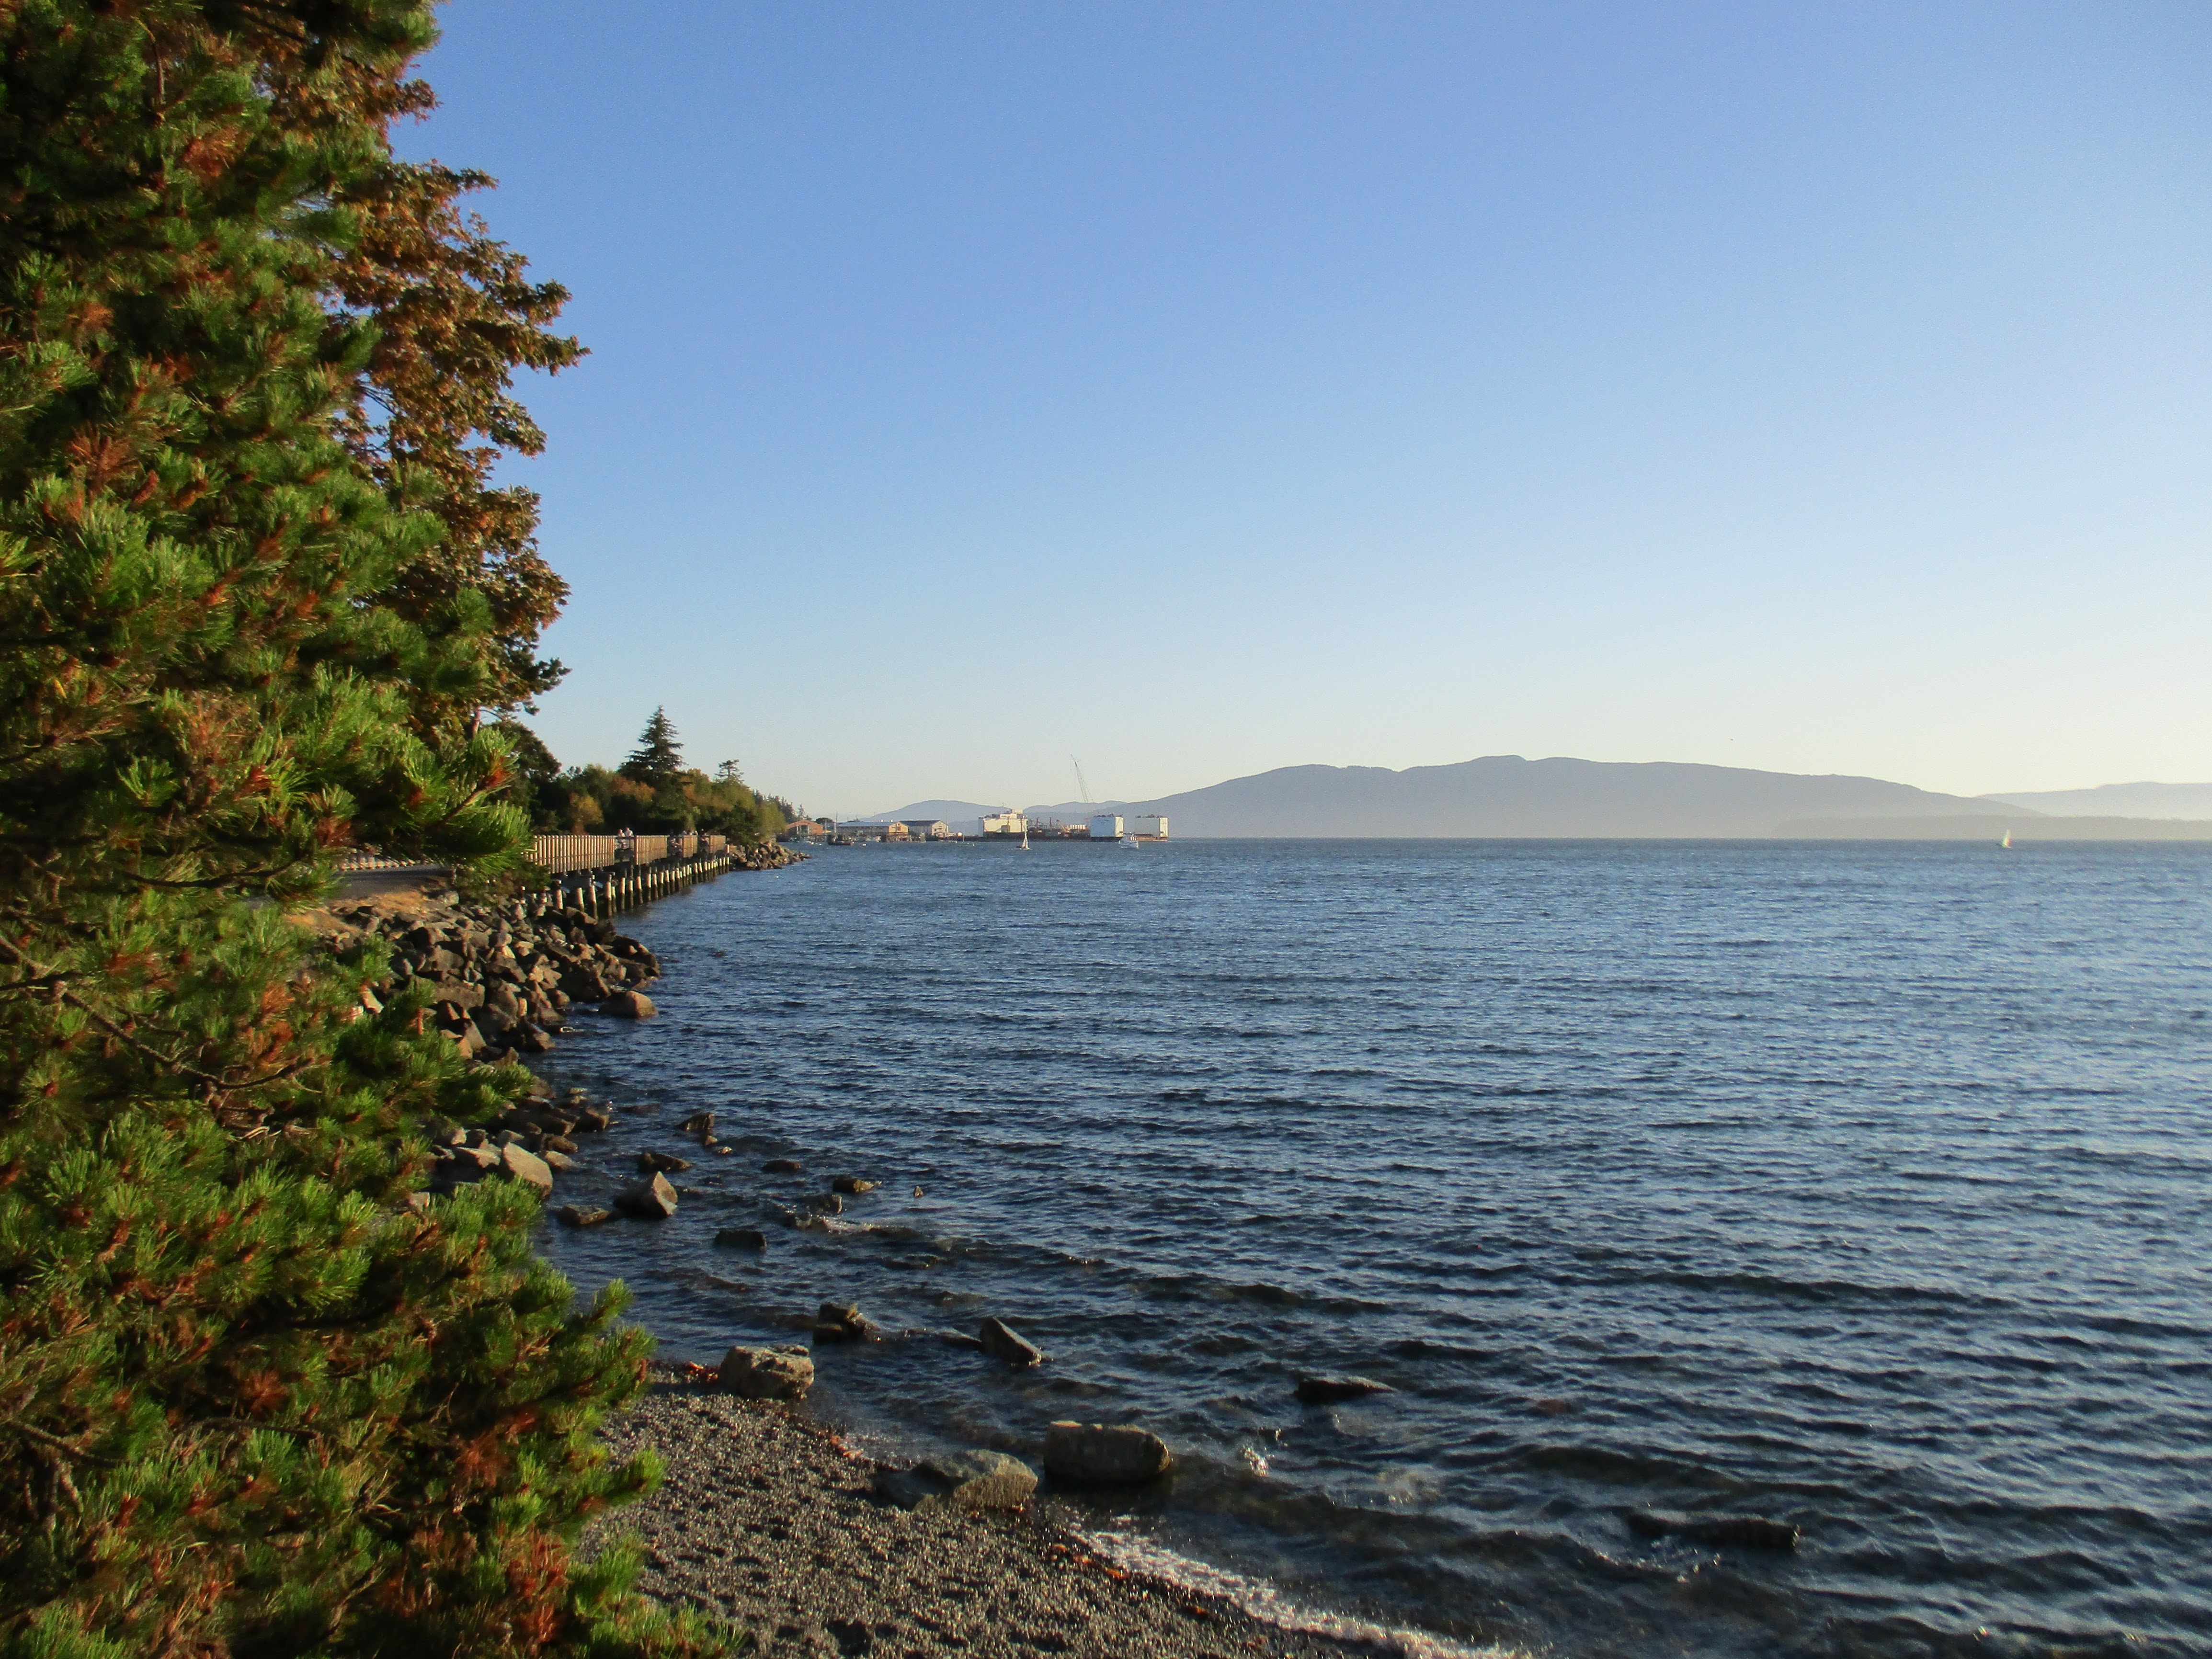
beach, sea, coast, water, shore, lake, bay, reservoir, body of water, loch